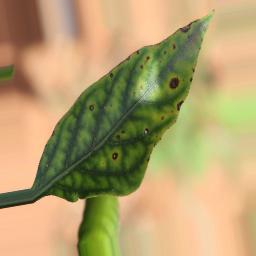
Label: cercospora